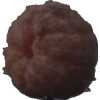
Label: orange_peeled